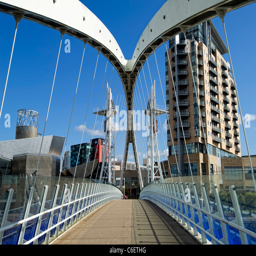
one of the modern bridges